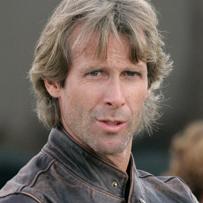
Age: 40